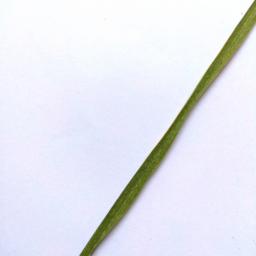
Label: Rice___Healthy